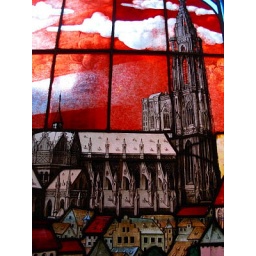
stained glass window of the cathedral seen in the hotel staircase